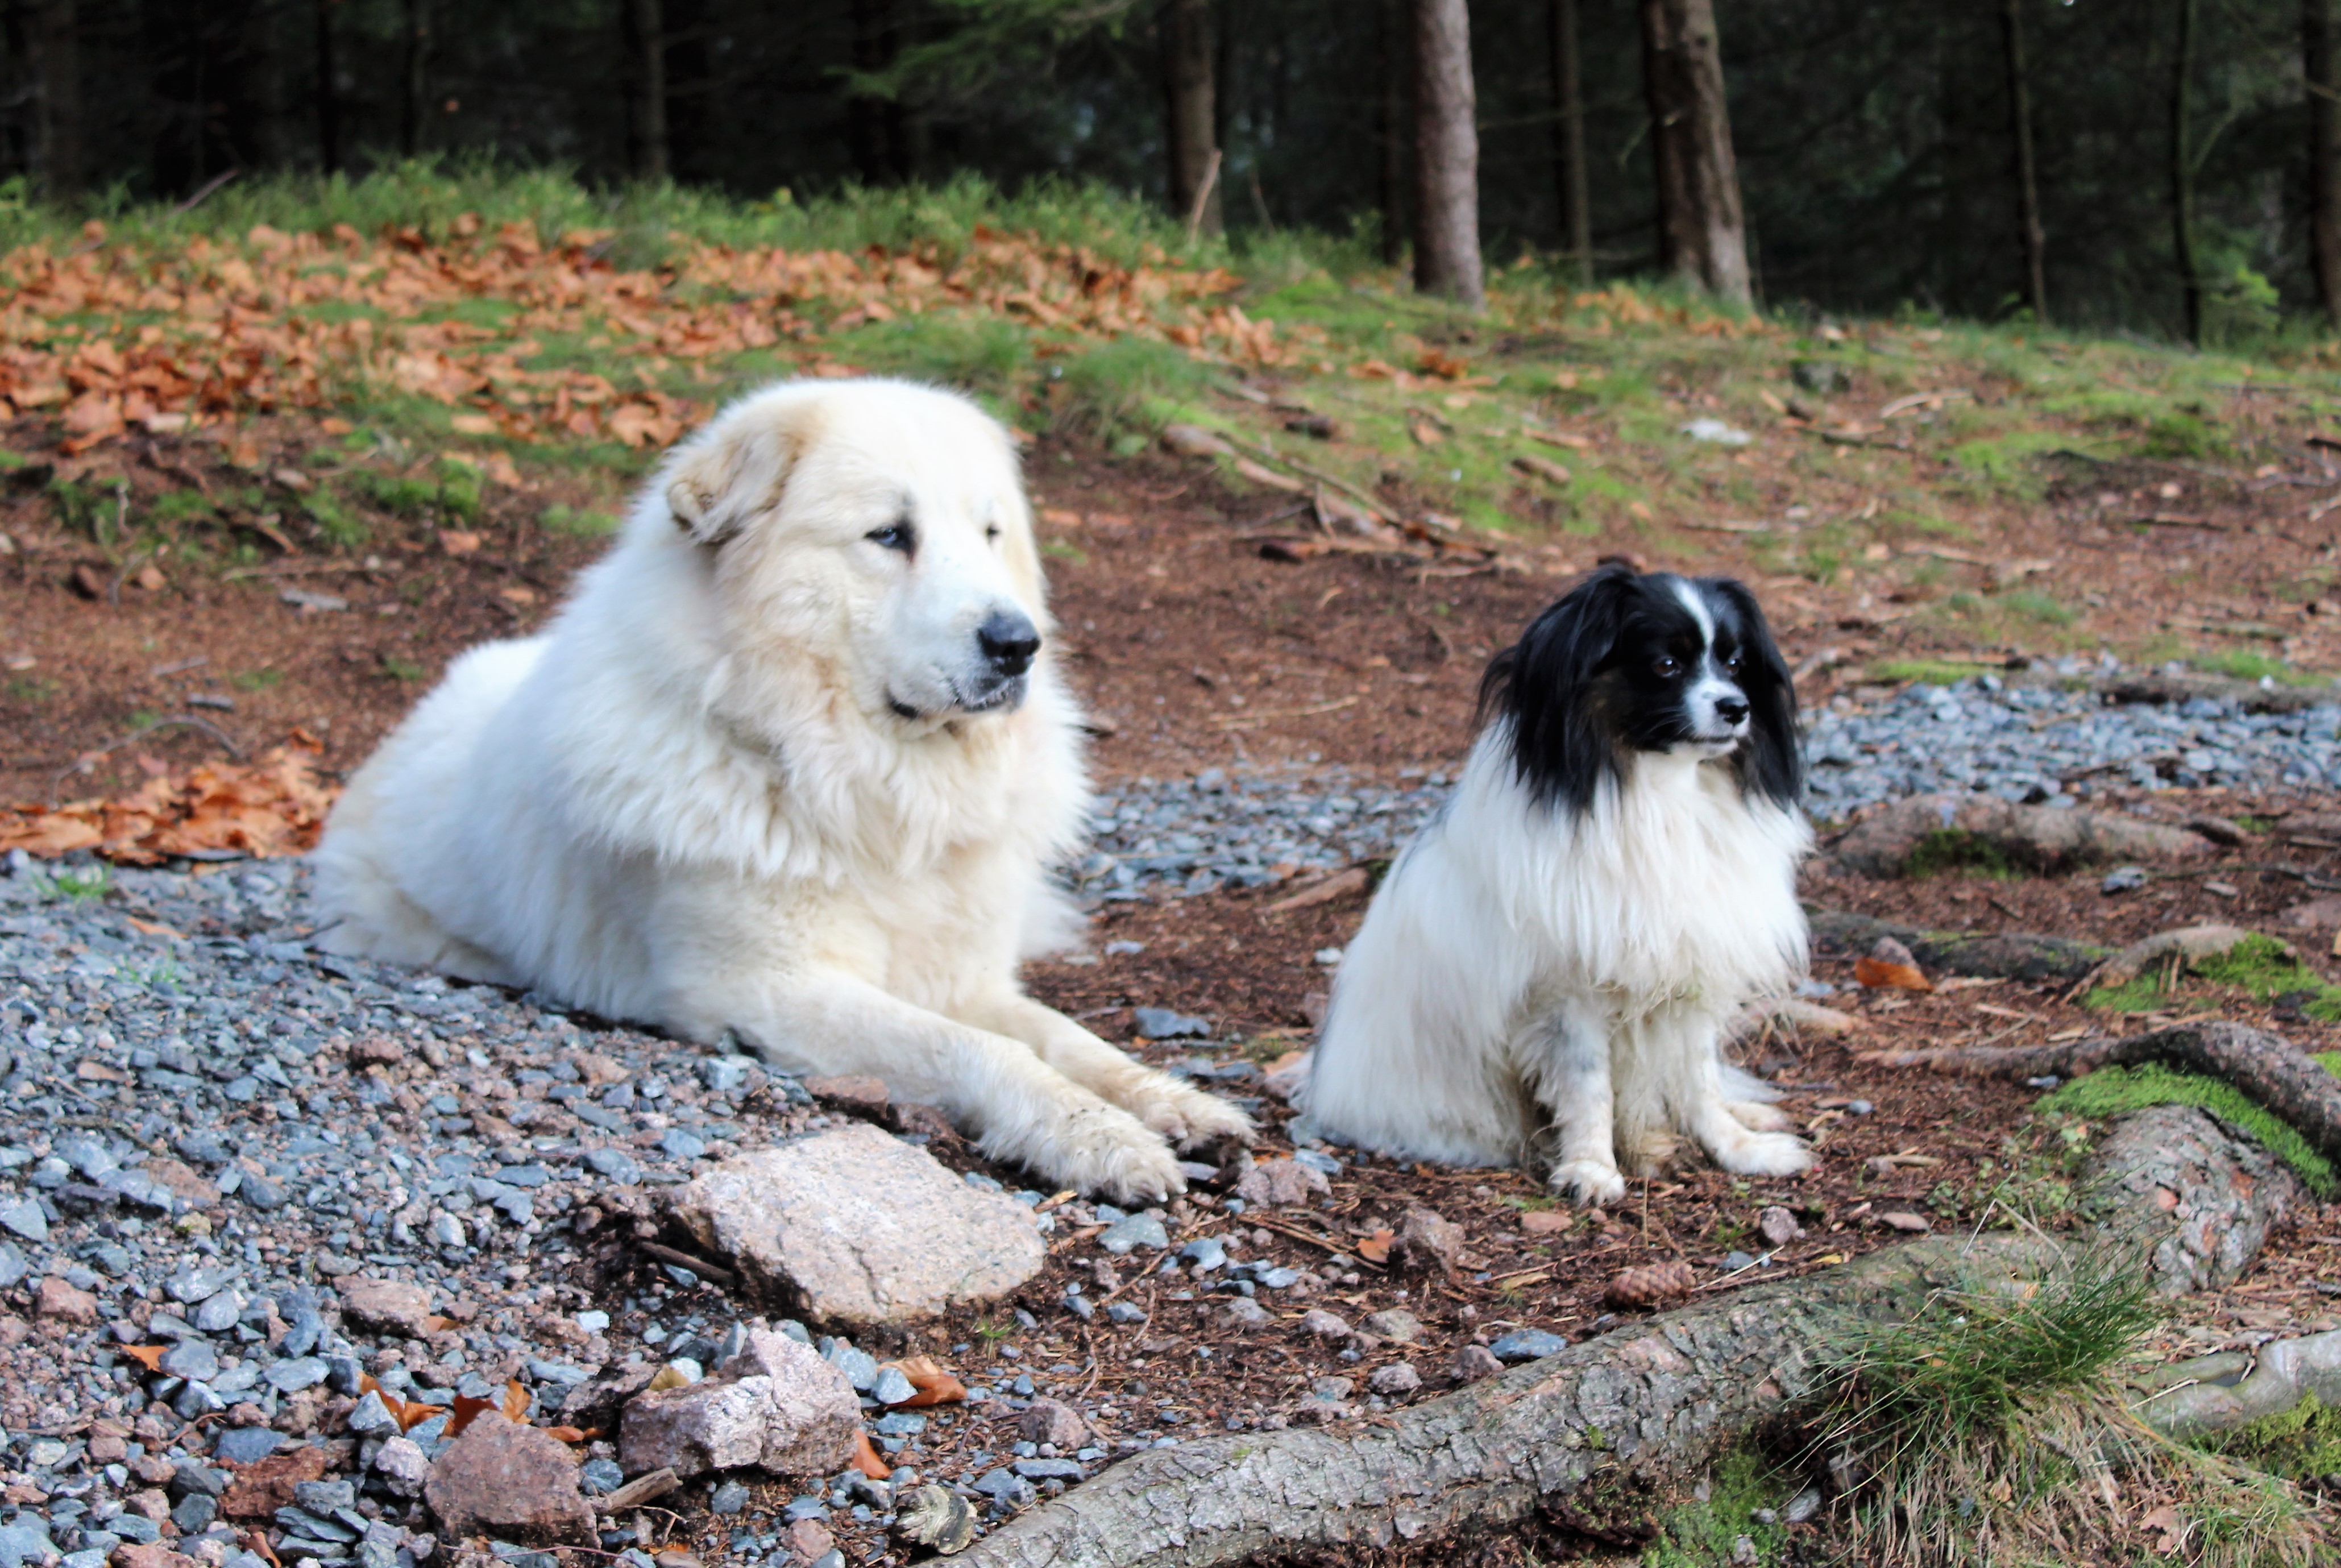
animals, dog, dog like mammal, dog breed, dog breed group, great pyrenees, companion dog, livestock guardian dog, tornjak, carnivoran